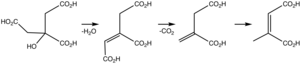
L'acide itaconique ou acide méthylènesuccinique est un composé organique de la famille des acides dicarboxyliques, de formule C₅H₆O₄. Historiquement, l'acide itaconique a été obtenu par distillation de l'acide citrique, mais il est de nos jours produit par fermentation. Son nom a été créé comme une anagramme de l'acide aconitique, un autre dérivé de l'acide citrique.